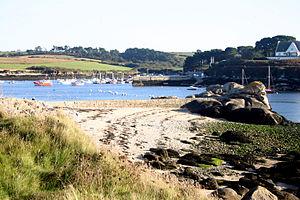
Entrée de l'Aber-Ildut-En face le quai de Lampaul-Plouarzel-Lanildut-Finistère-Bretagne-France
Lanildut [lanildyt] est une commune du département du Finistère, dans la région Bretagne, en France.